Mary, mother of John Mark

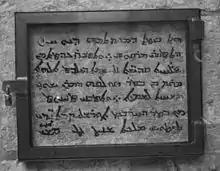
6th-century Syriac inscription at the Monastery of Saint Mark in the Old City of Jerusalem, stating: "This is the house of Mary, mother of John Mark."

Mary, mother of John Mark – commonly associated with Mark the Evangelist – is mentioned in the New Testament of the Christian Bible, in Acts 12:12, where it is said that, after his escape from prison, Peter went to her house: "When he realized this, he went to the house of Mary, the mother of John whose other name was Mark, where many were gathered together and were praying." This seems to be the only mention of her in the Bible. From this it would appear that Mary's house was a place of gathering for the Apostles and other Christians.